Devil's Tower Road

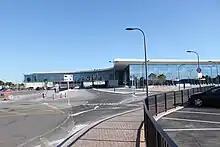
New terminal at Gibraltar International Airport

In May 2007, the Gibraltar government revealed plans for a new terminal at the Gibraltar International Airport, as well as the new road to the North Front which – per stipulations in the Córdoba Agreement – was not allowed to cross the runway. It was to be diverted, first passing along Devil's Tower Road. At the junction with Eastern Beach Road, there would be a roundabout. The new road, a four lane road, with two lanes in each direction, would U-turn to the north and parallel Eastern Beach Road. Then, it would go through a tunnel at the eastern end of the runway. After emerging on the north side, the new road would parallel the frontier extending to the west. The road would then split, with one branch leading to the terminal, North Front, and Winston Churchill Avenue, and the other leading to the border itself and the loop of road north of the runway. Winston Churchill Avenue would continue to cross the runway, but would only be used for emergencies or other exceptions. Pedestrian traffic across the runway would be unchanged.